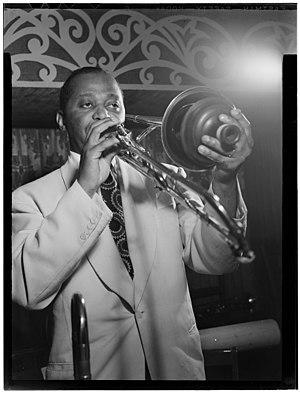
Wilbur De Paris est un tromboniste et chef d'orchestre de jazz né le 11 janvier 1900 à Crawfordsville dans l'Indiana et mort le 3 janvier 1973 à New York.